Sahib Biwi Gulam

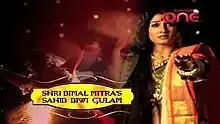

Sahib Biwi Gulam is an Indian television series aired on Sahara One channel. The series is based on the 1953 Bengali novel "Saheb Bibi Golam" by Bimal Mitra. The star of the series is Raveena Tandon. The series was shot in Kolkata, West Bengal, and was directed by Rituparno Ghosh.